Jean-Guy Talamoni

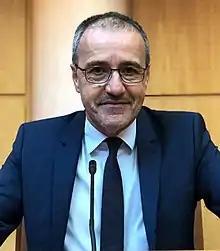

Jean-Guy Talamoni (Corsican: Ghjuvan’Guidu Talamoni; born 6 May 1960) is a Corsican politician and Corsican nationalist, who was President of the Corsican Assembly from 17 December 2015 to 1 July 2021. He previously served as leader of the Corsica Nazione electoral group in the Corsican assembly.